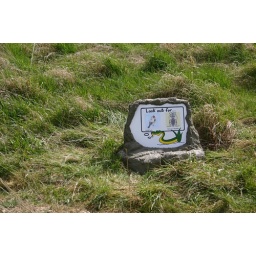
Finished rock style ID sign artwork by Dave Badman and St John's Primary School.